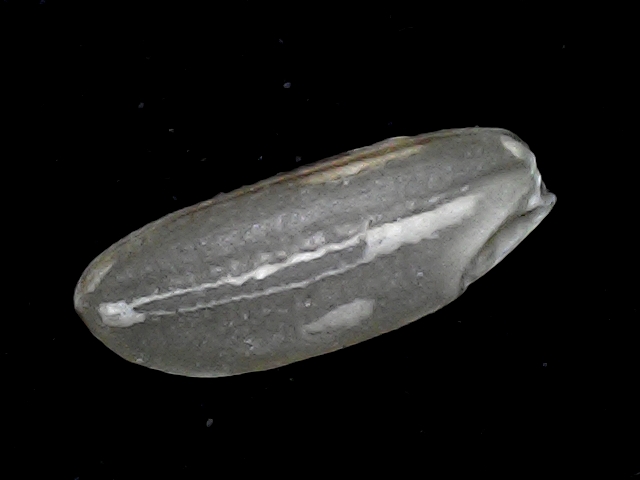
Rice variety: BD91